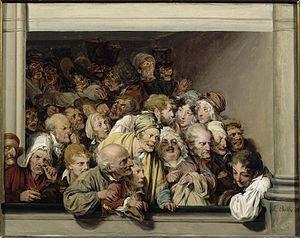
Construit dans la 2ᵉ moitié du XVIIIᵉ siècle, installé depuis 1932, le musée Lambinet est un musée municipal situé le long du boulevard de la Reine, quartier Notre-Dame, à Versailles qui retrace l'histoire de la ville.